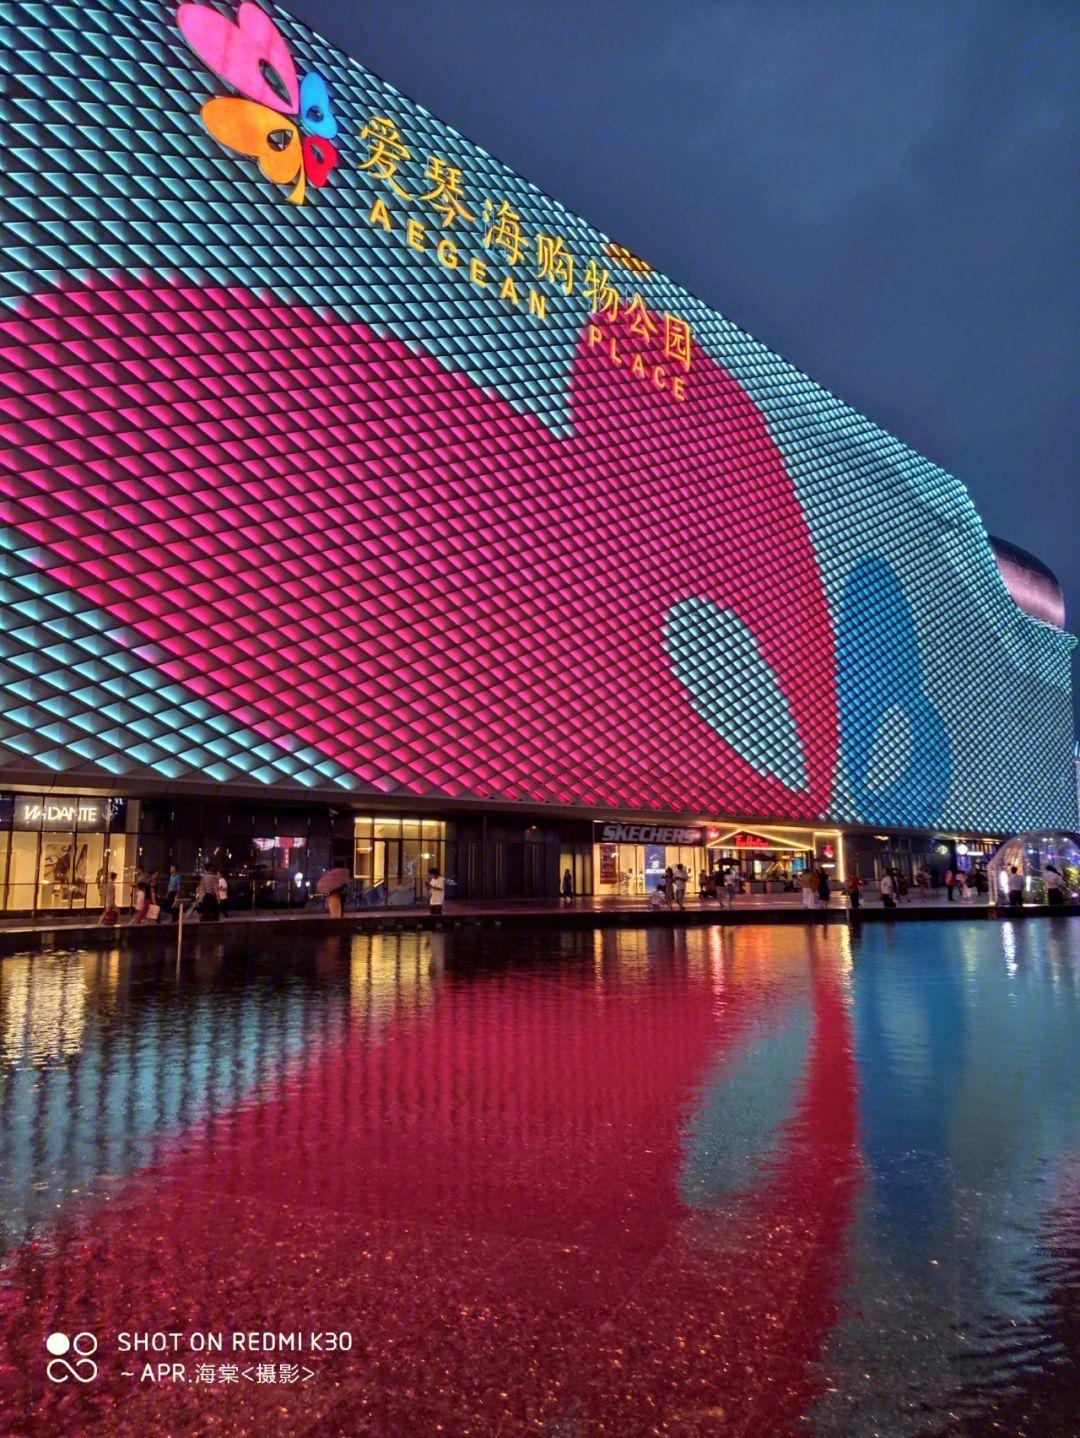
地标名称：爱琴海购物中心
所在城市：成都市·郫都区